Optical landing system

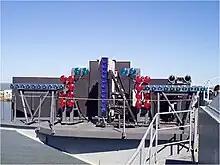
IFLOLS aboard ship

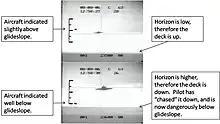
MOVLAS repeater on integrated launch and recovery television surveillance system (ILARTS)

The MOVLAS is a backup visual landing aid system used when the primary optical system (IFLOLS) is inoperable, stabilisation limits are exceeded or unreliable (primarily due to extreme sea states causing a pitching deck), and for pilot/LSO training. The system is designed to present glideslope information in the same visual form presented by the FLOLS.